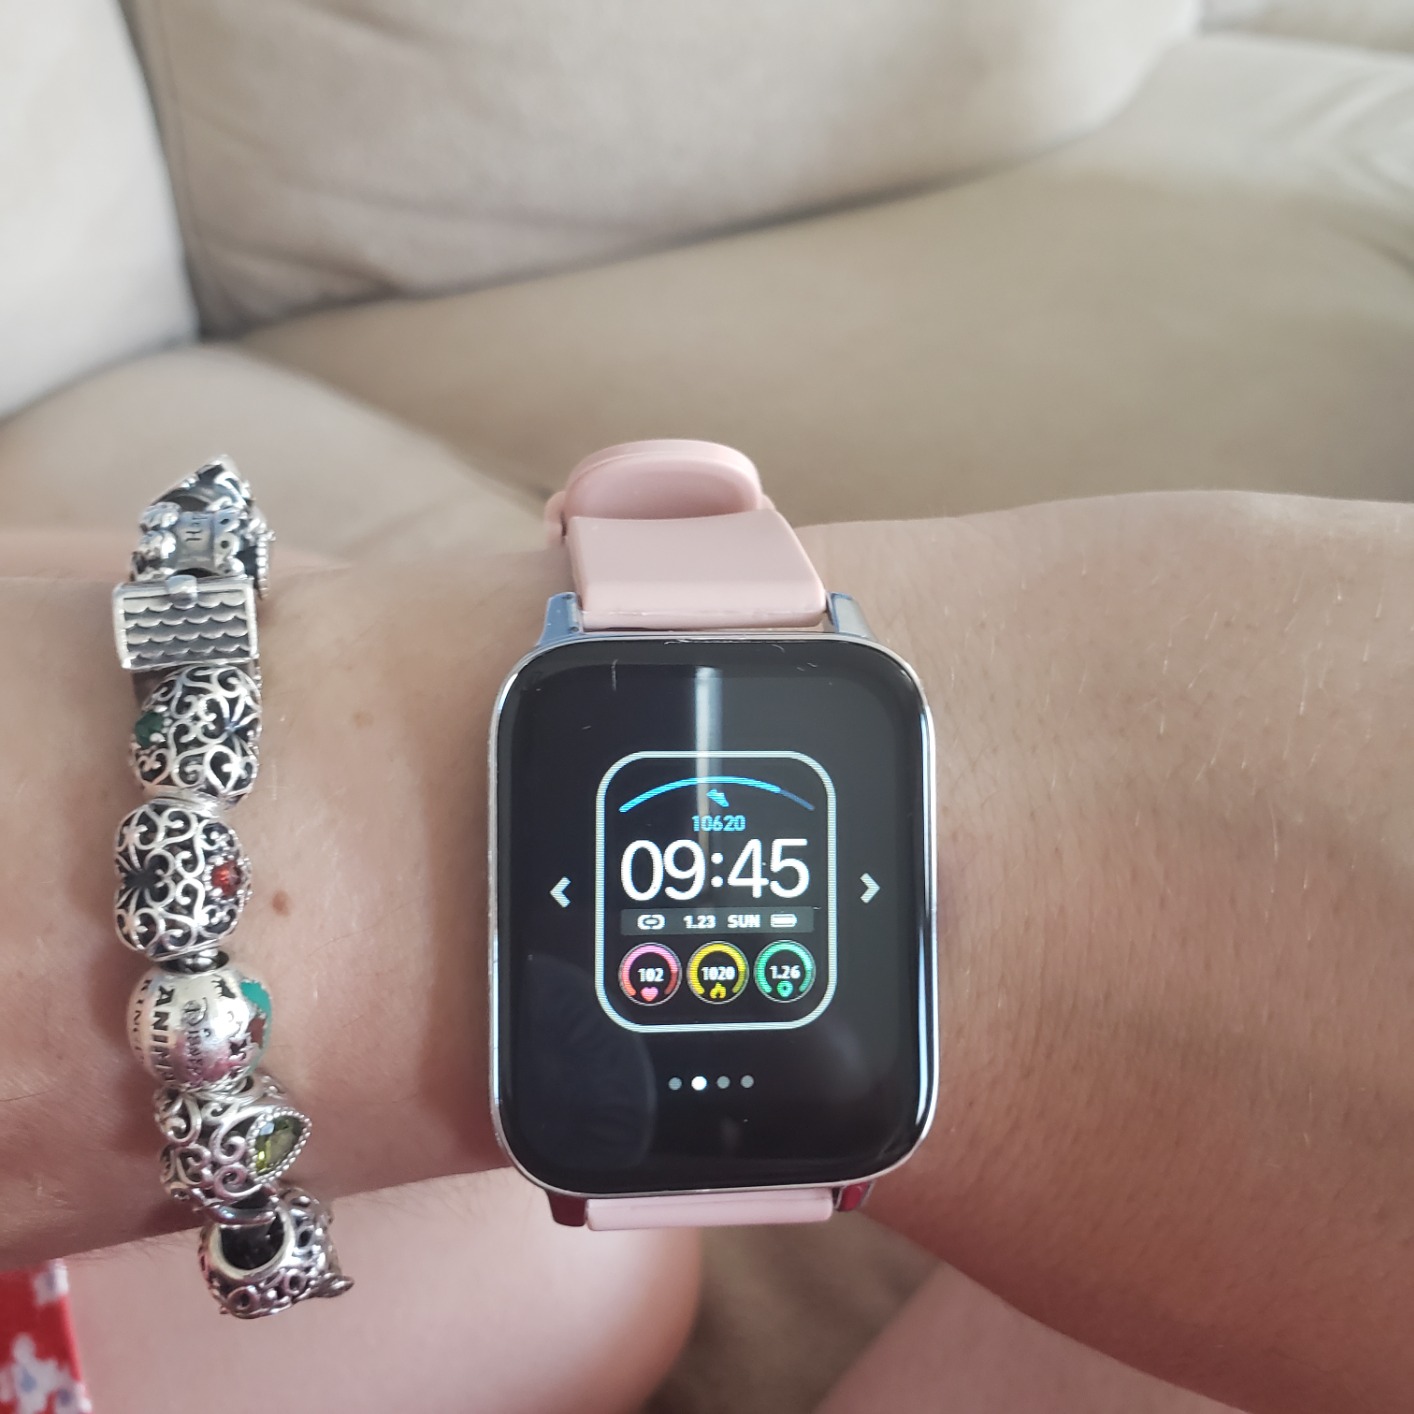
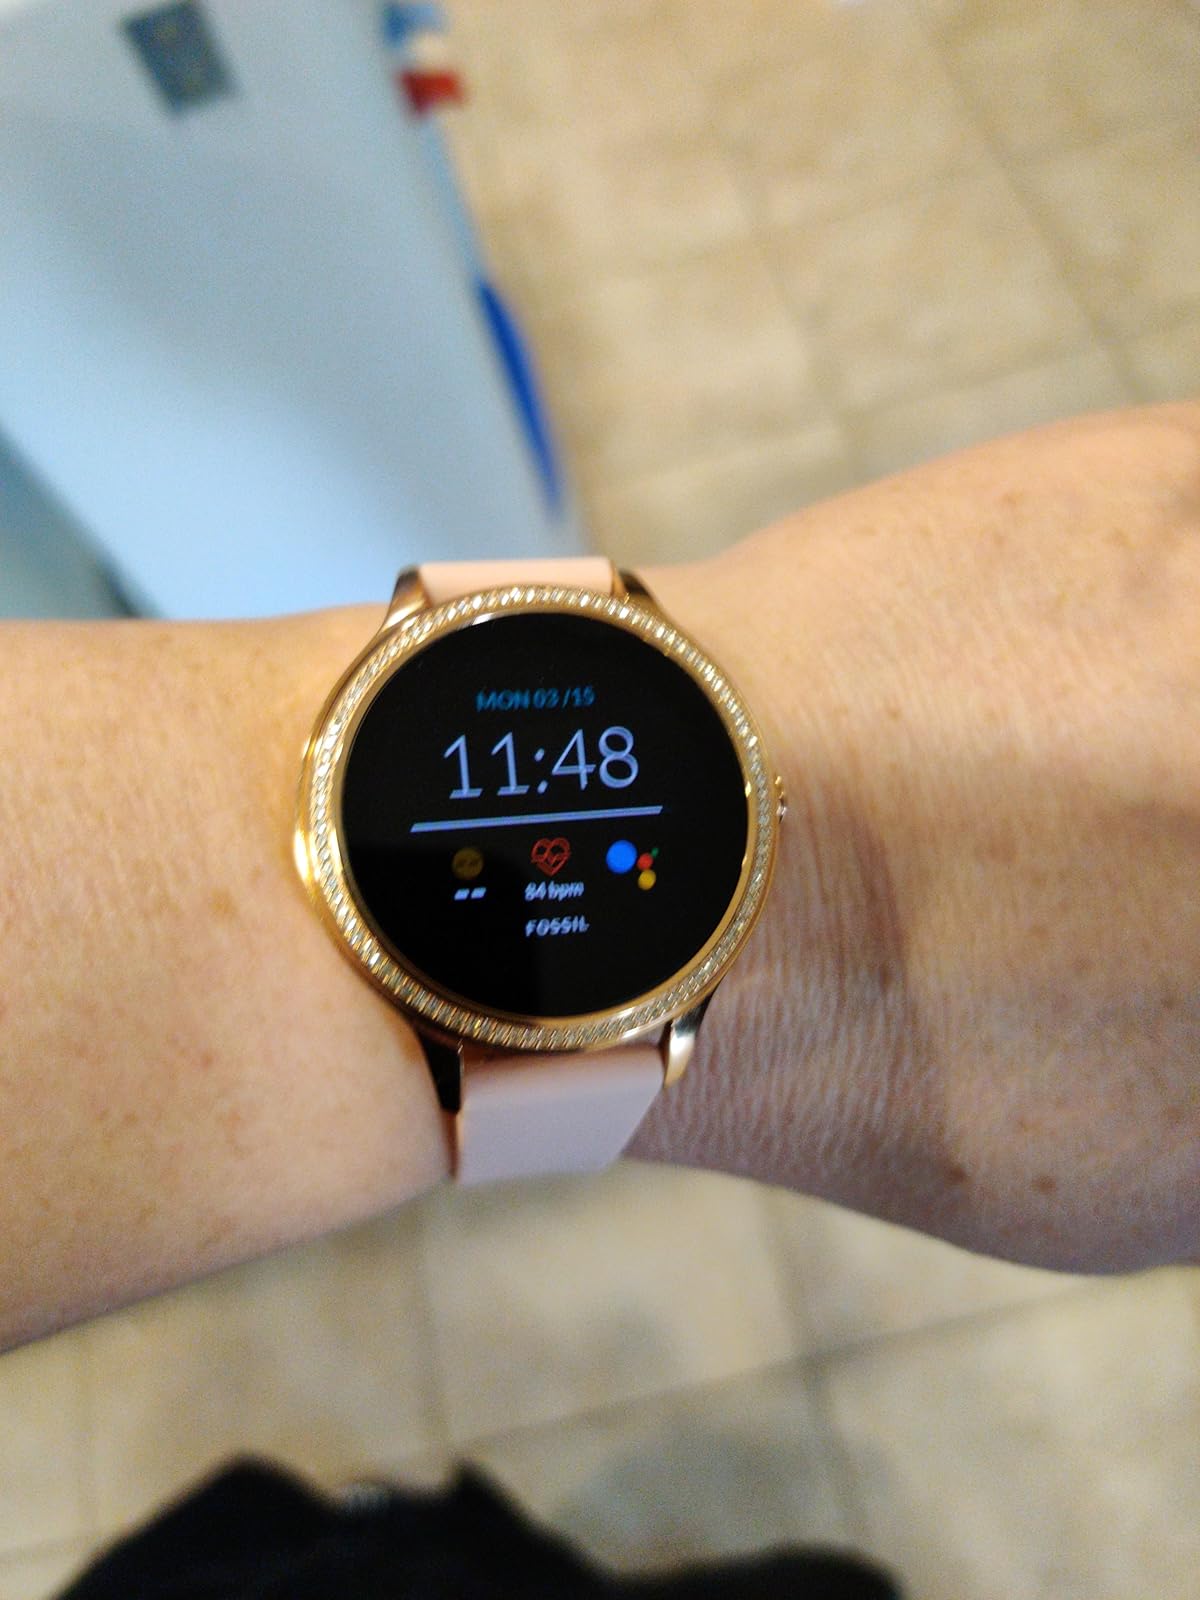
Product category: smartwatch
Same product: no